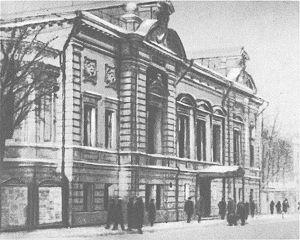
Le théâtre académique national Vakhtangov est un théâtre moscovite, situé rue de l'Arbat, nᵒ 26.